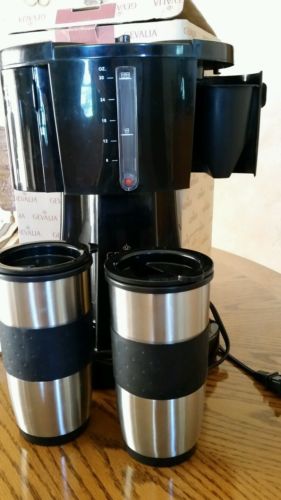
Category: coffee maker